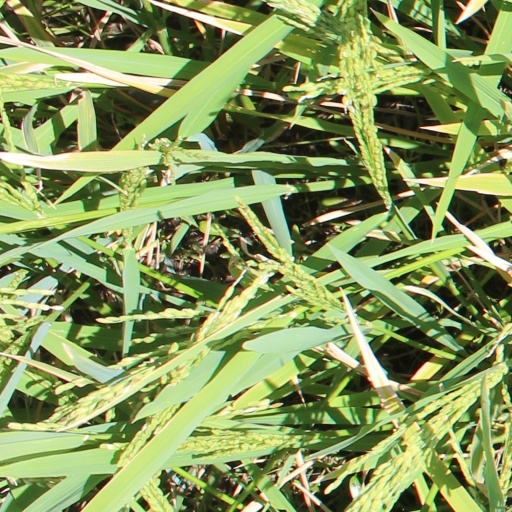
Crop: rice